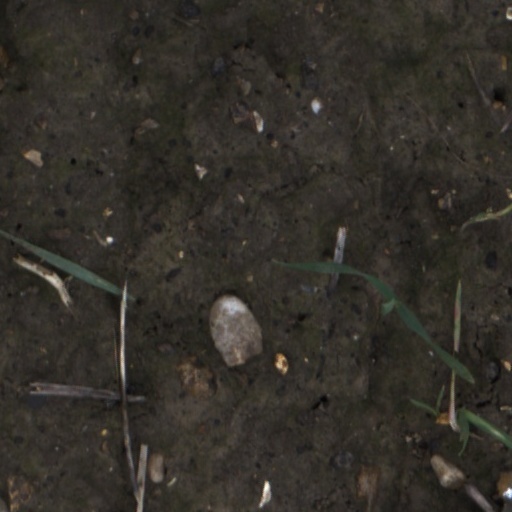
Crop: wheat